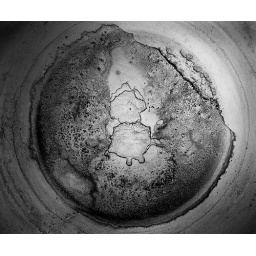
reading coffee grounds - there are odd clouds in the atlantic ocean